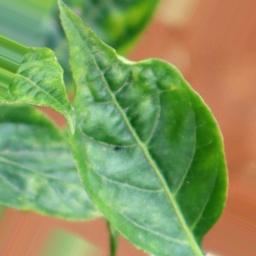
Label: healthy